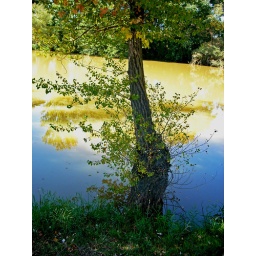
tree in the mirror